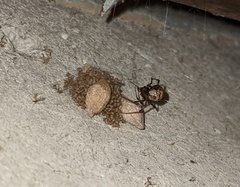
Species: Parasteatoda_tepidariorum